Kleiner Odenwald

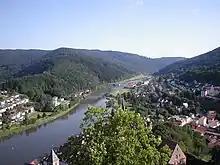
View from Hirschhorn Castle (Odenwald) of the Kleiner Odenwald on the far side of the River Neckar; with the Hirschhorn (r), Ersheim (l) and bridge of the B 37 (c)

The Kleiner Odenwald (“Little Odenwald”) is the southern part of the central German hill range, the Odenwald, and is up to . It is also part of the natural region of Sandstein-Odenwald in the north of the state of Baden-Württemberg. Lying east-southeast of Heidelberg and south of the River Neckar, which separates the Kleiner Odenwald from the rest of the Odenwald, its landscape is shaped by the underlying sandstone that also dominates the northern Odenwald.